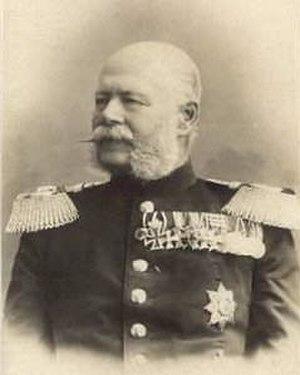
Altenbourg est une ville de l'est du land de Thuringe d'environ 33 000 habitants, située au sud de Leipzig. La ville est le chef-lieu de l'arrondissement du Pays-d'Altenbourg et elle fait partie de la Région métropolitaine du triangle saxon.